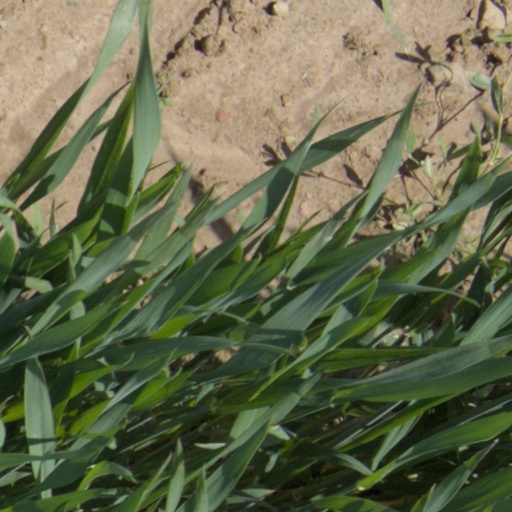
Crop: wheat